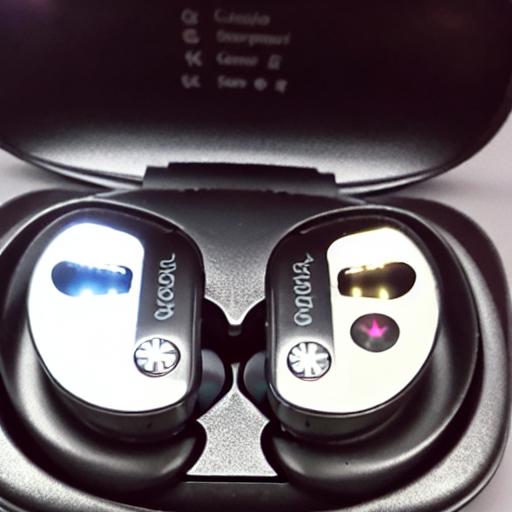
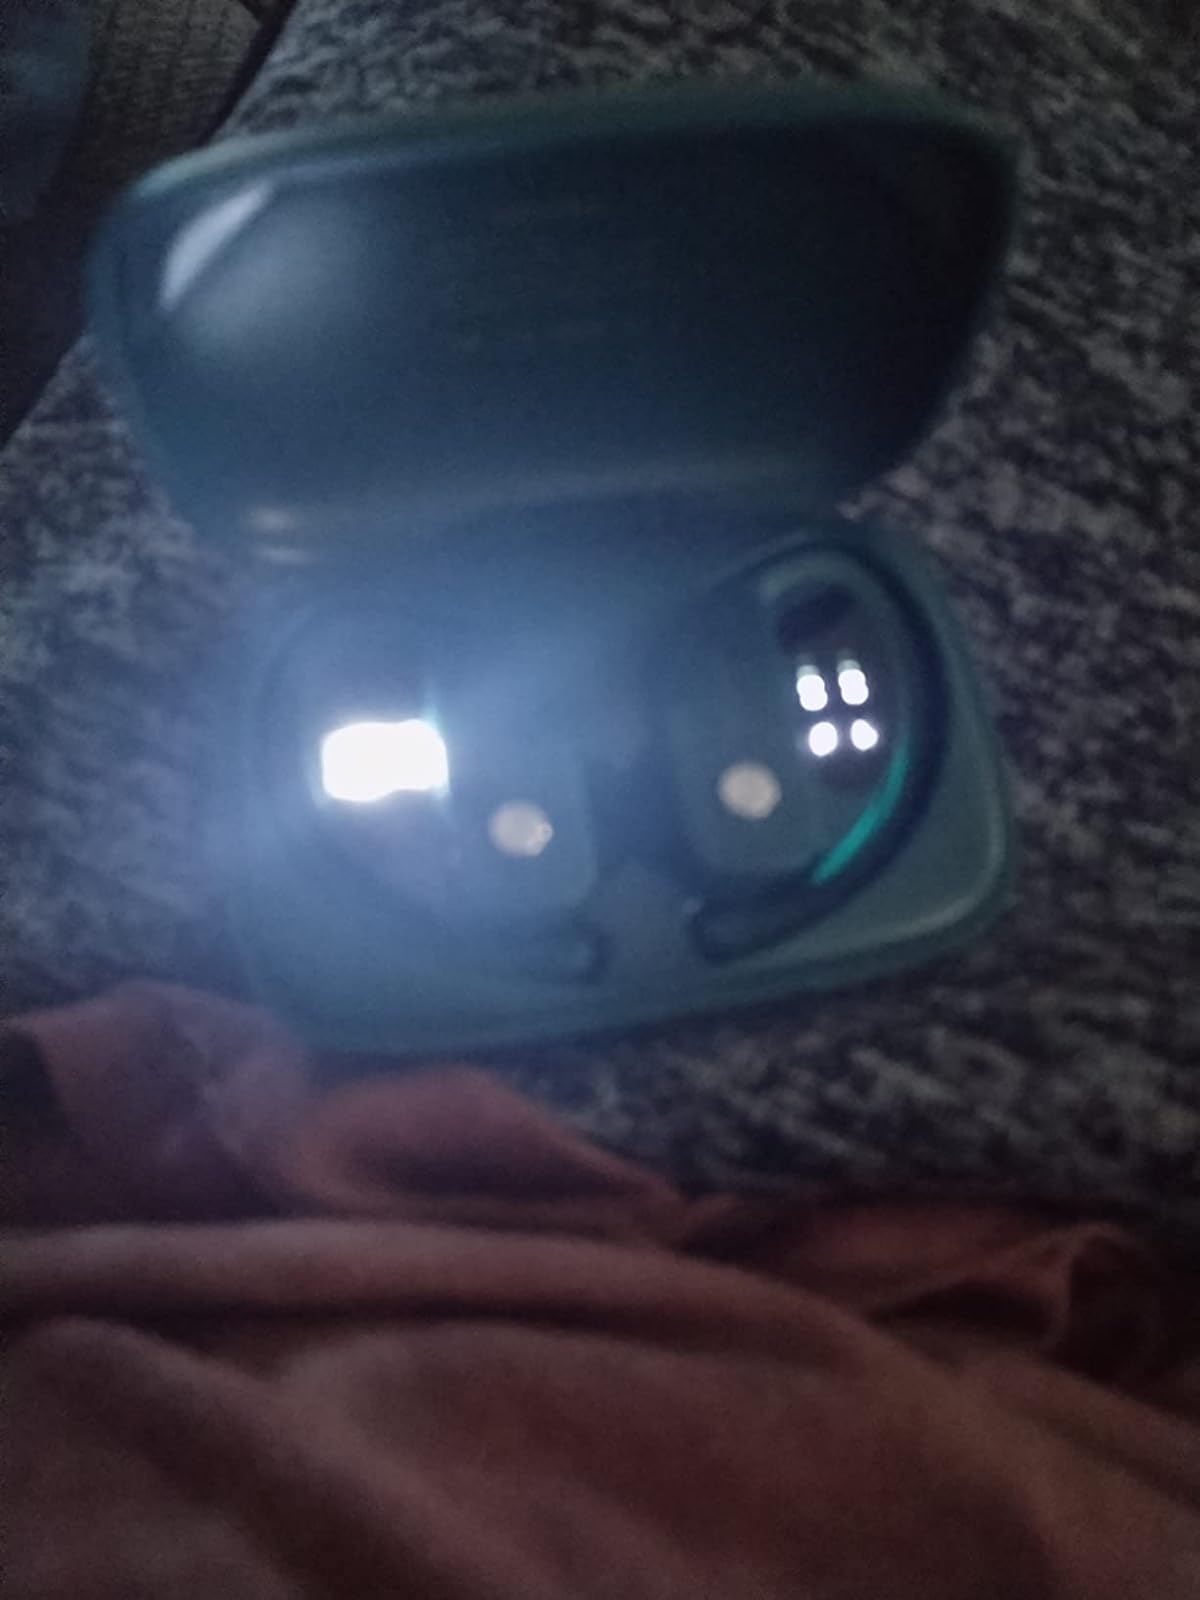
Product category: earbuds
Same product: no